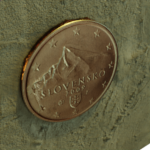
Coin value: 5cents
Country: sk
Edition: standard